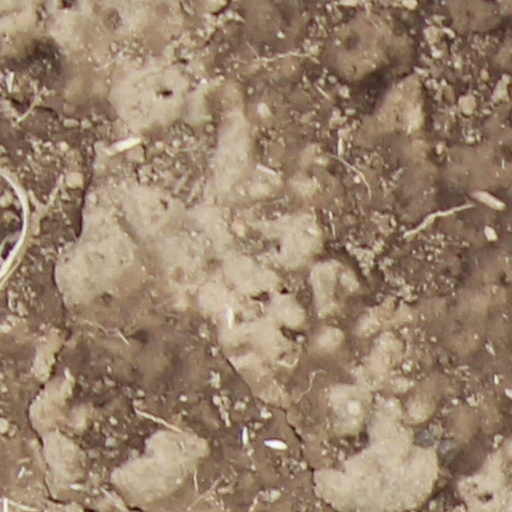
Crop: wheat